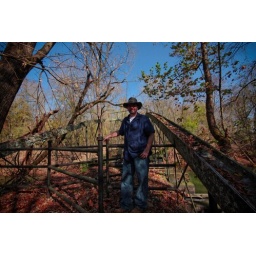
springfield - des arc bridgebuilt 1874abandoned 1988oldest bridge still standing in arkansasfaulkner &amp;amp; conway county arkansas